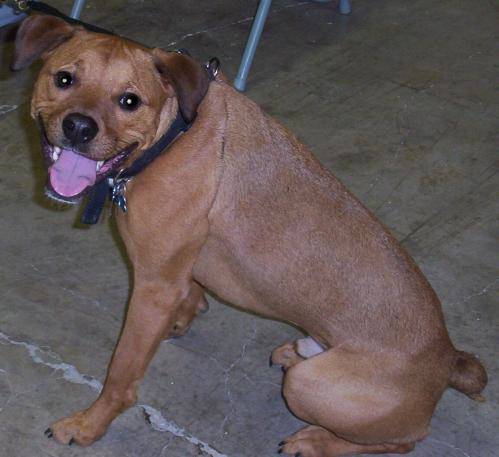
Label: dog